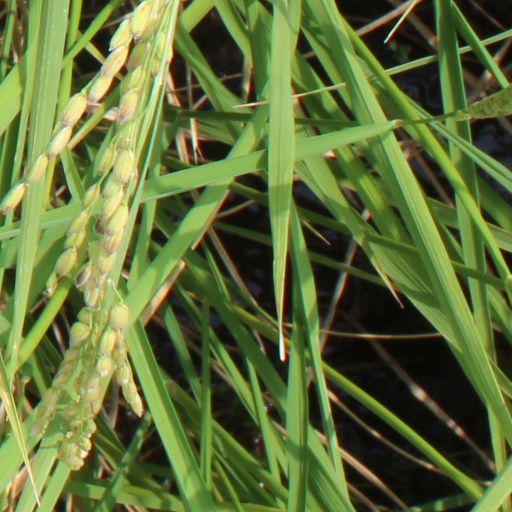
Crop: rice